Hounded (novel)

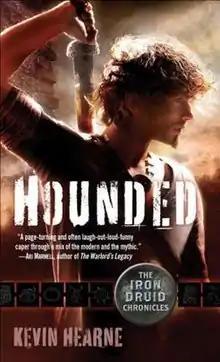

Hounded is the first novel in Kevin Hearne's urban fantasy series, The Iron Druid Chronicles. It was released on May 3, 2011. The sequel, "Hexed" was released on June 7, 2011.